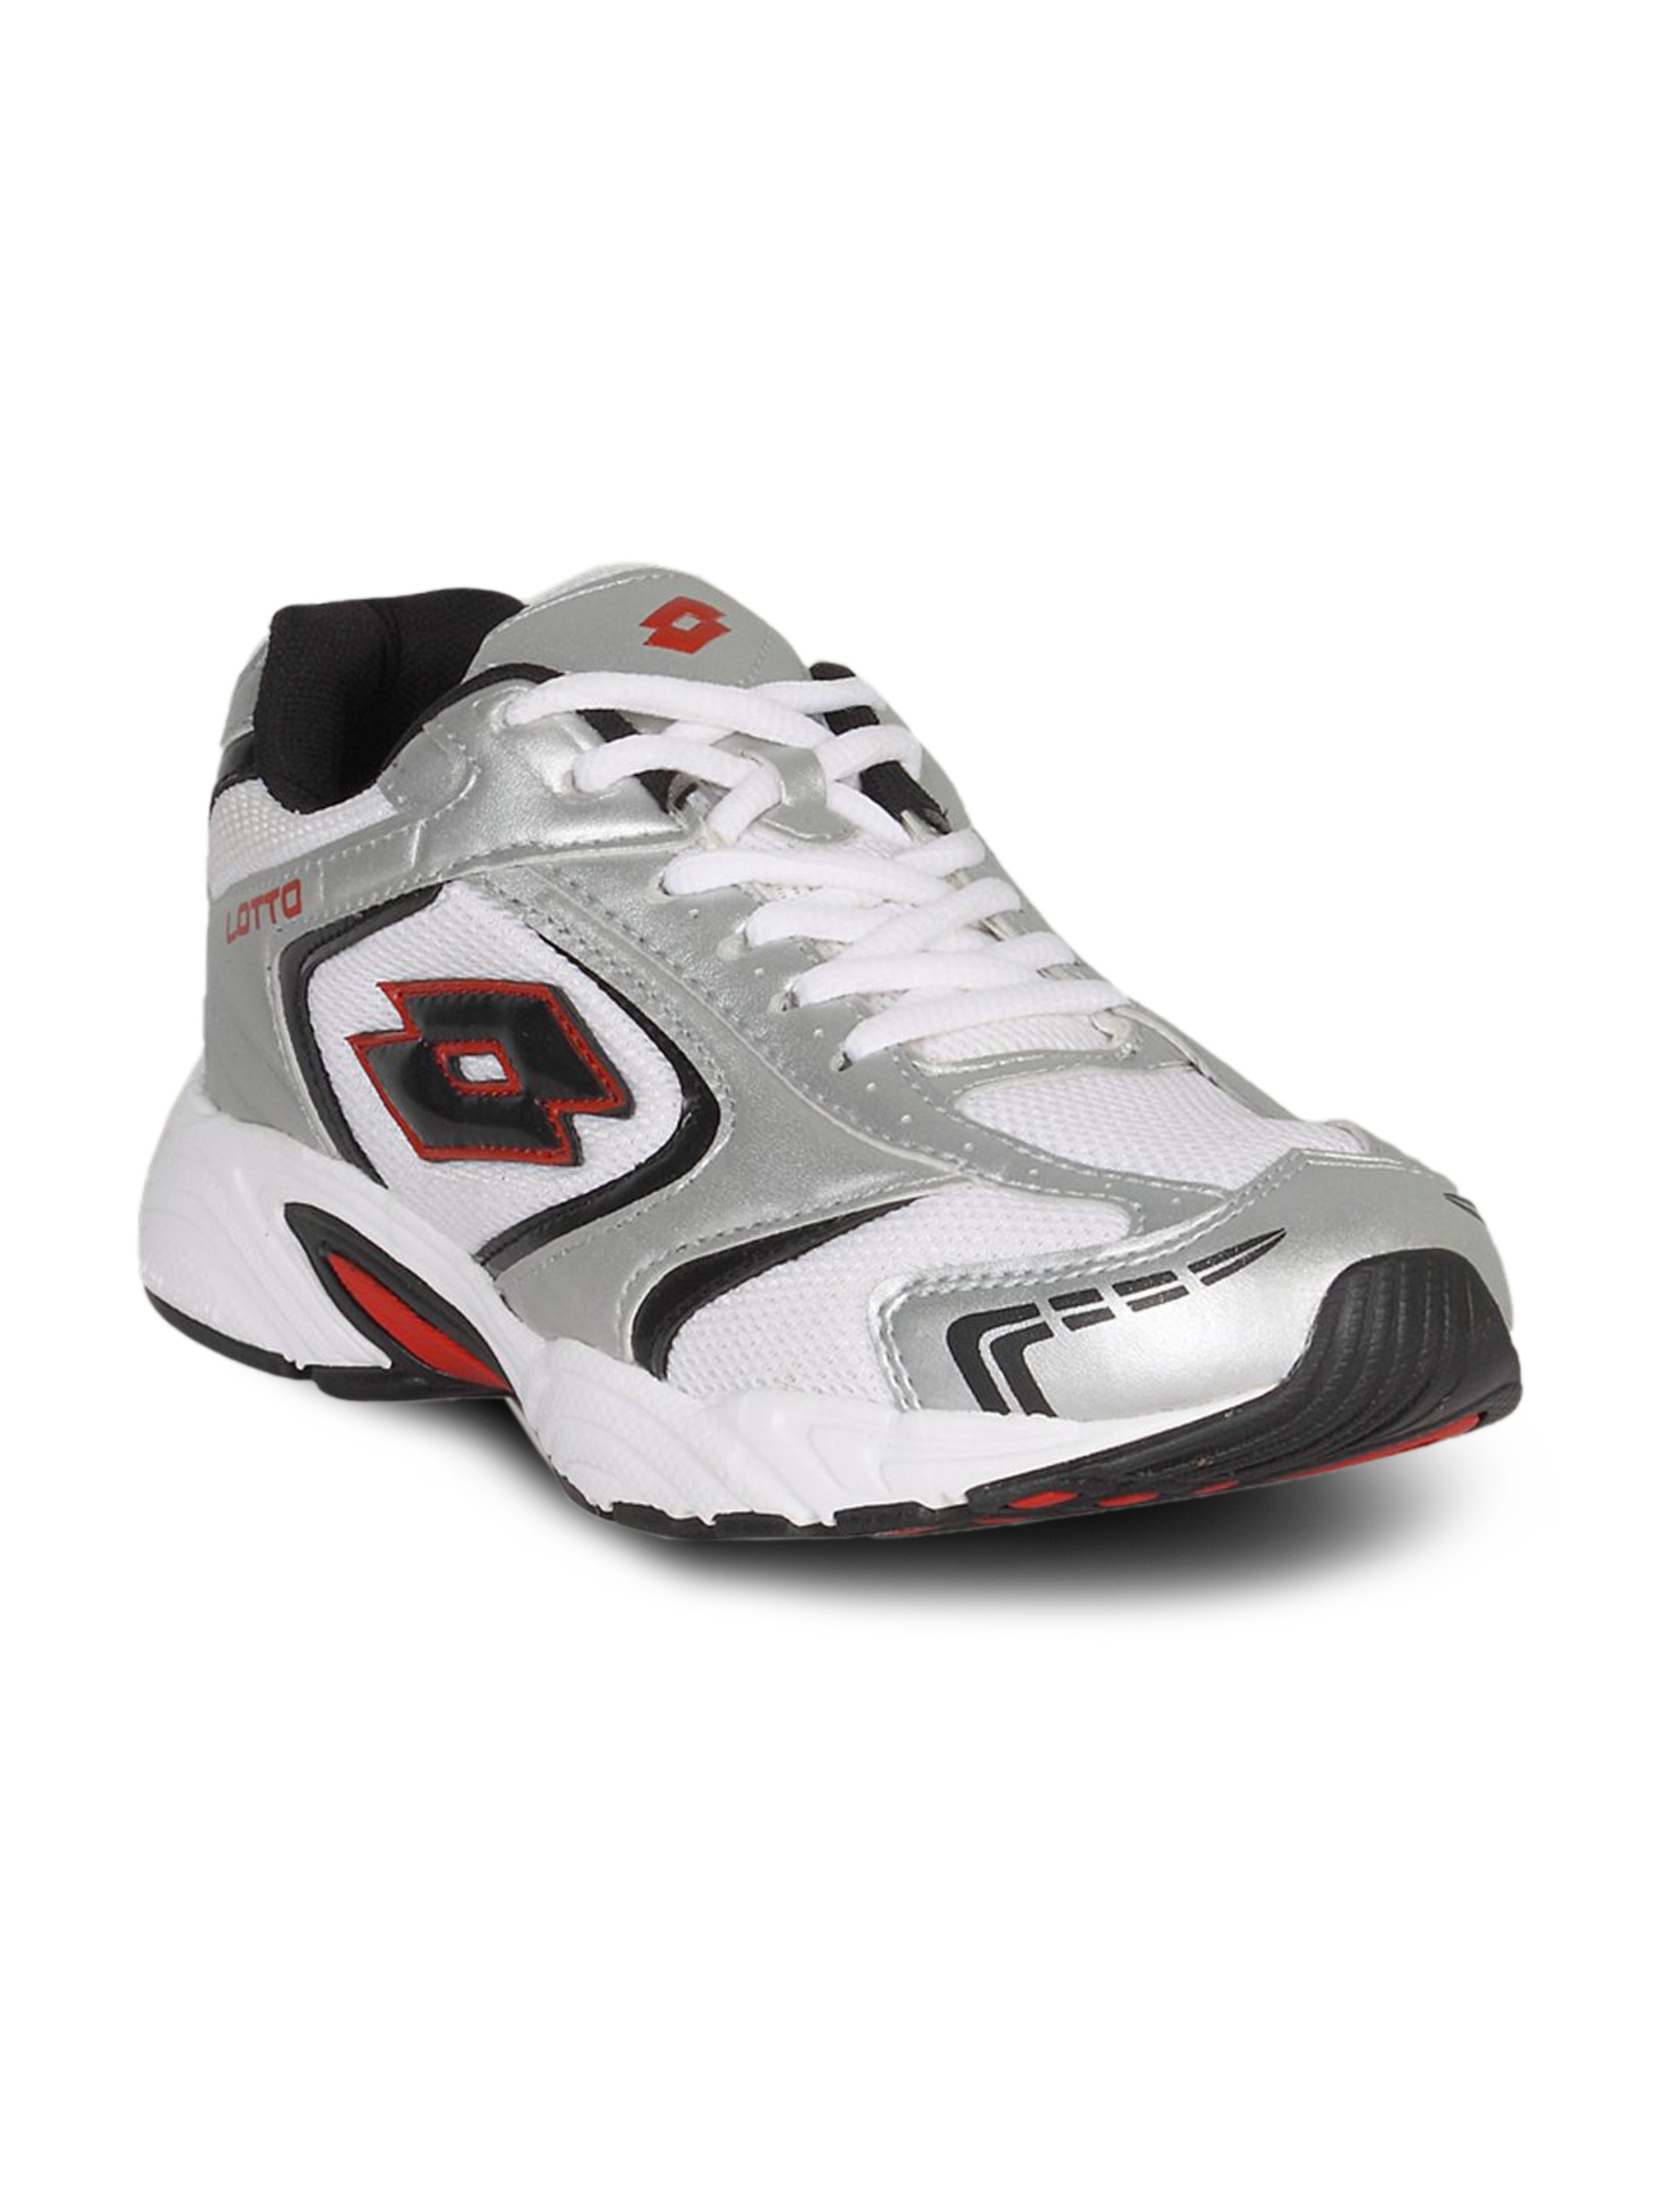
Lotto Men's Melbourne White-Red Shoe
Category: Footwear / Shoes / Sports Shoes
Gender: Men
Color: White
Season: Fall 2010
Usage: Sports